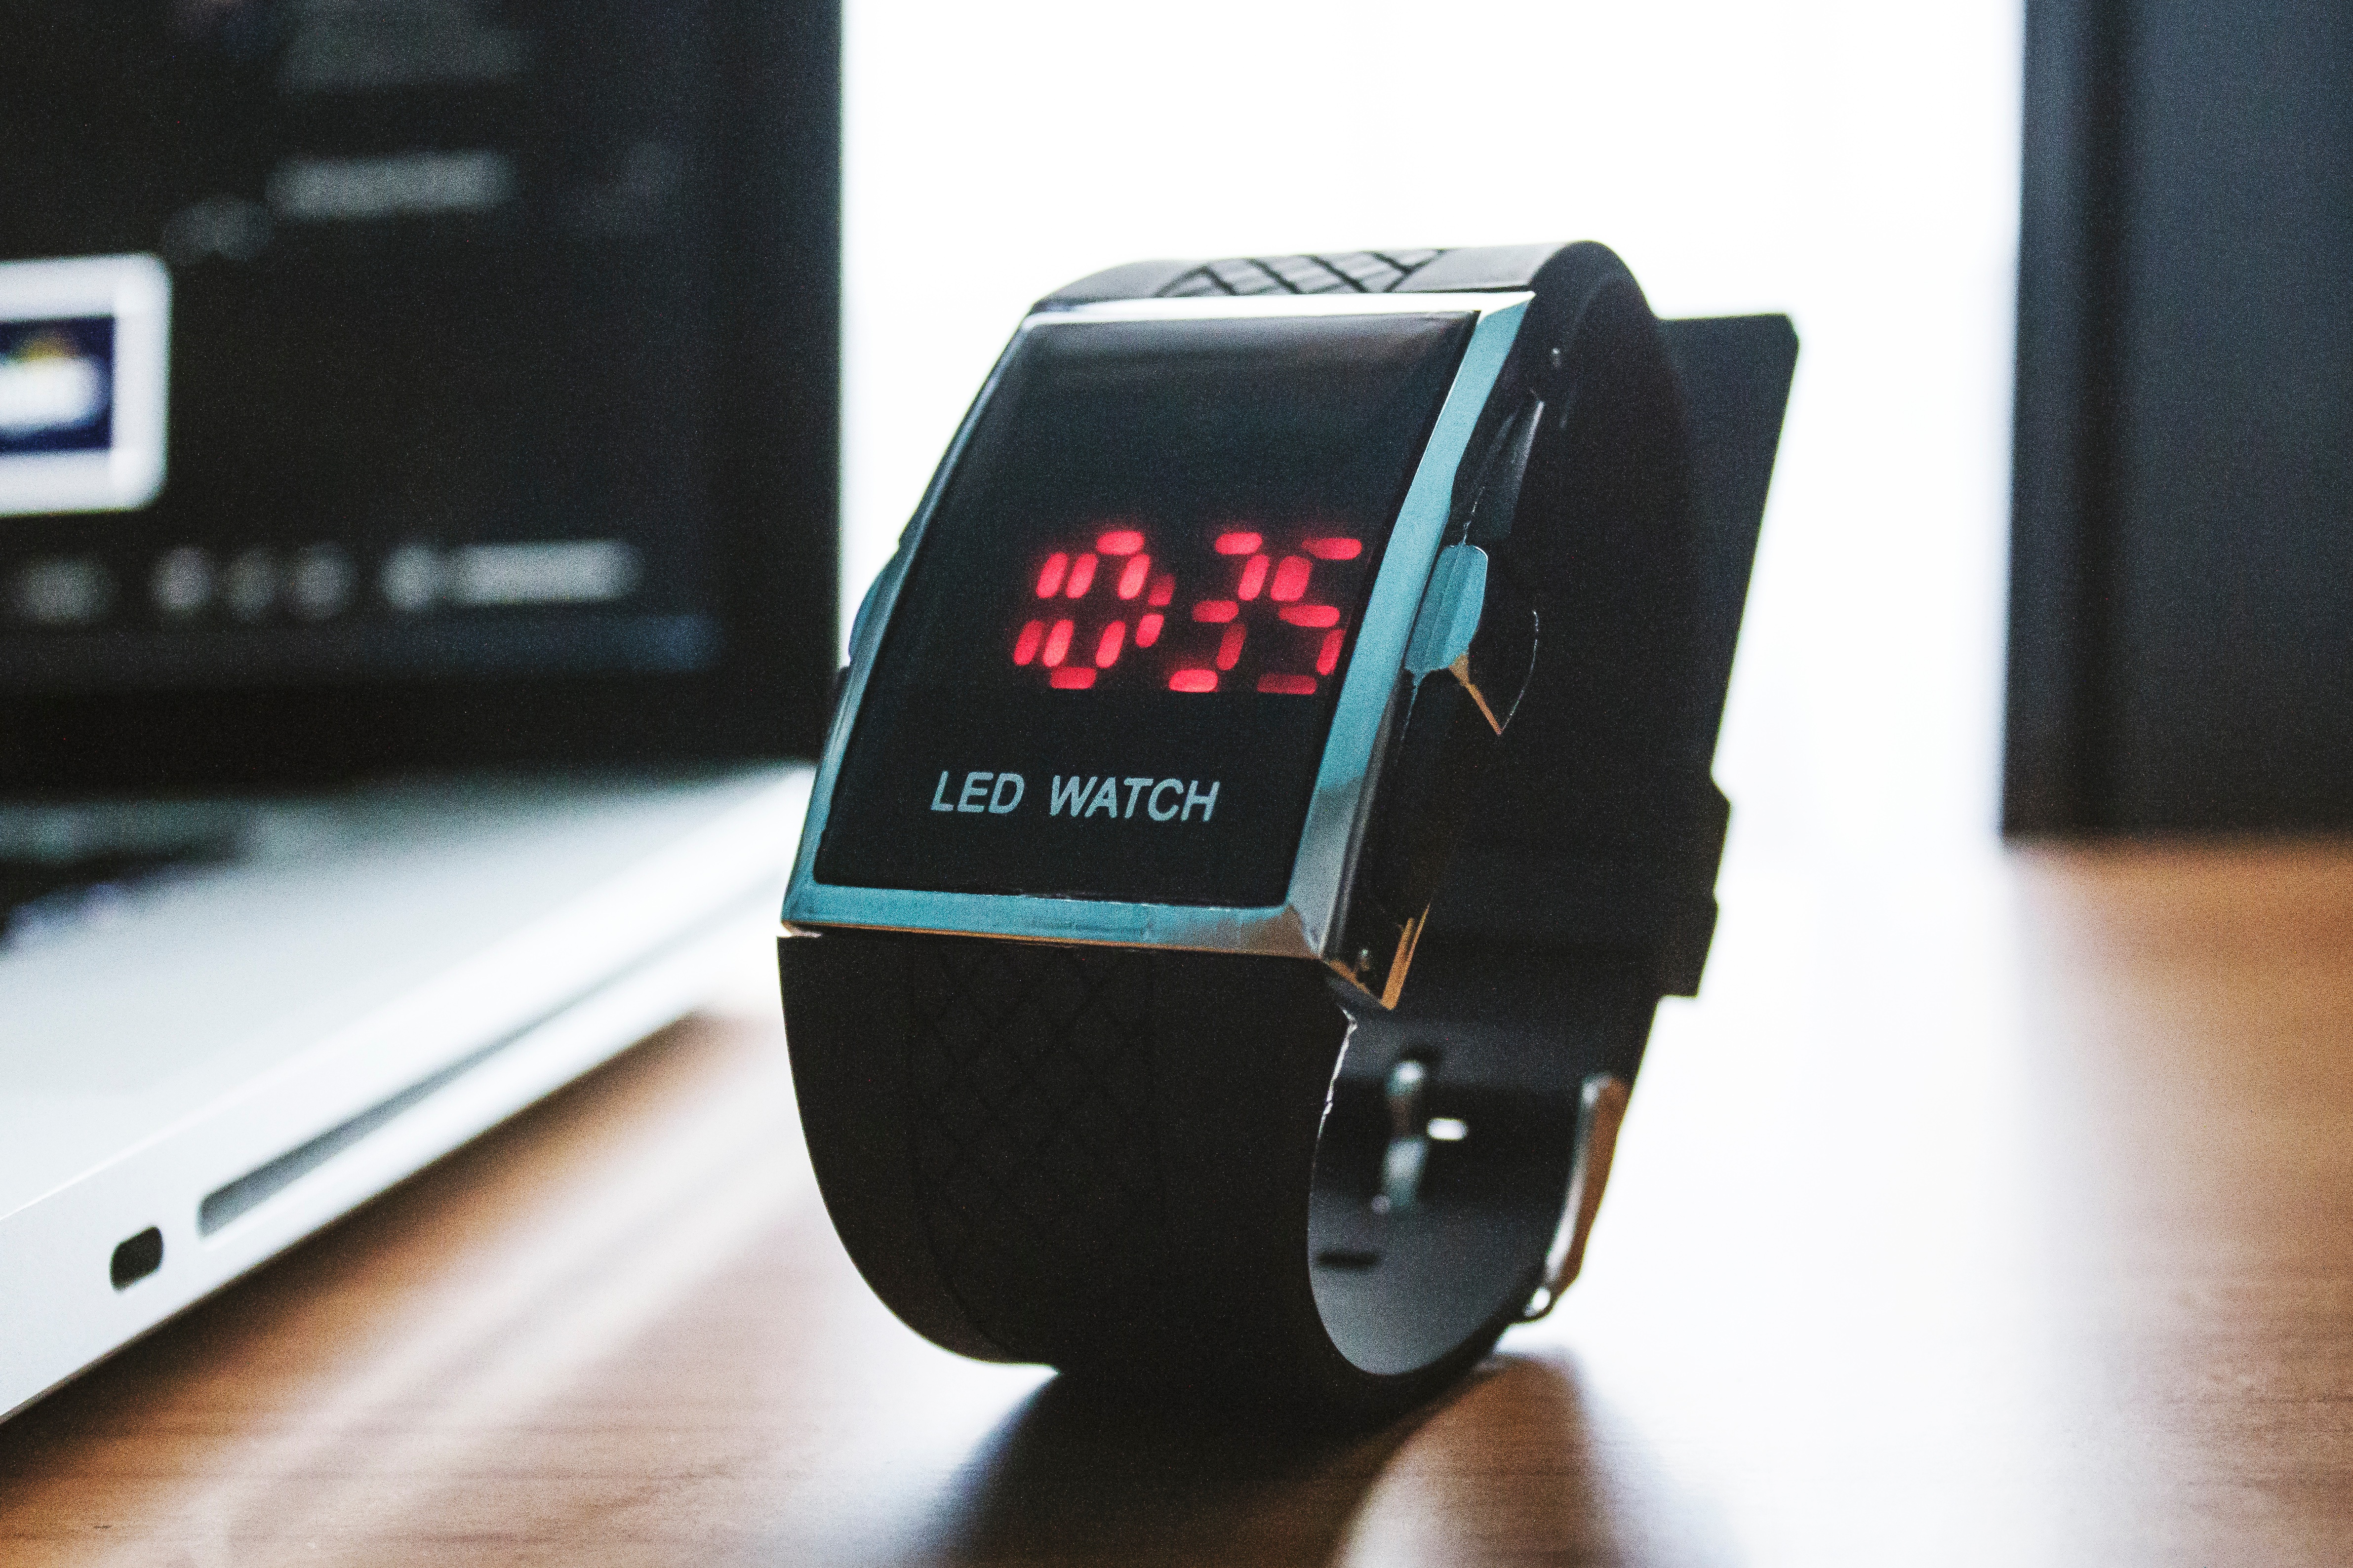
watch, hand, gadget, arm, mobile phone, brand, product, electronics, portable communications device